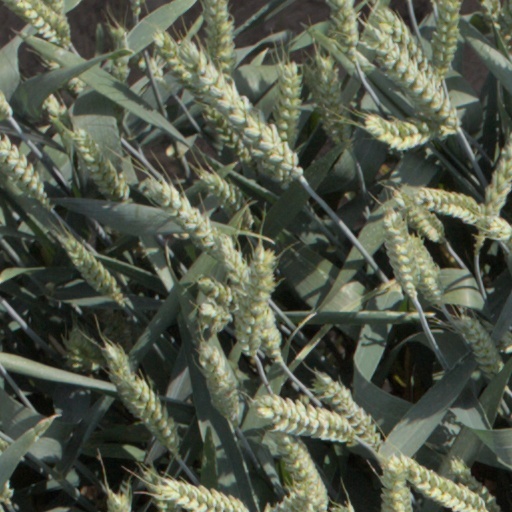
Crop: wheat